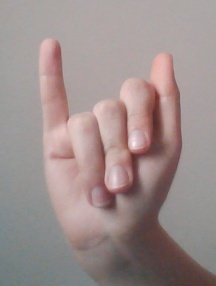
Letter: meem